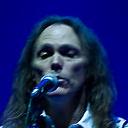
Age: 60